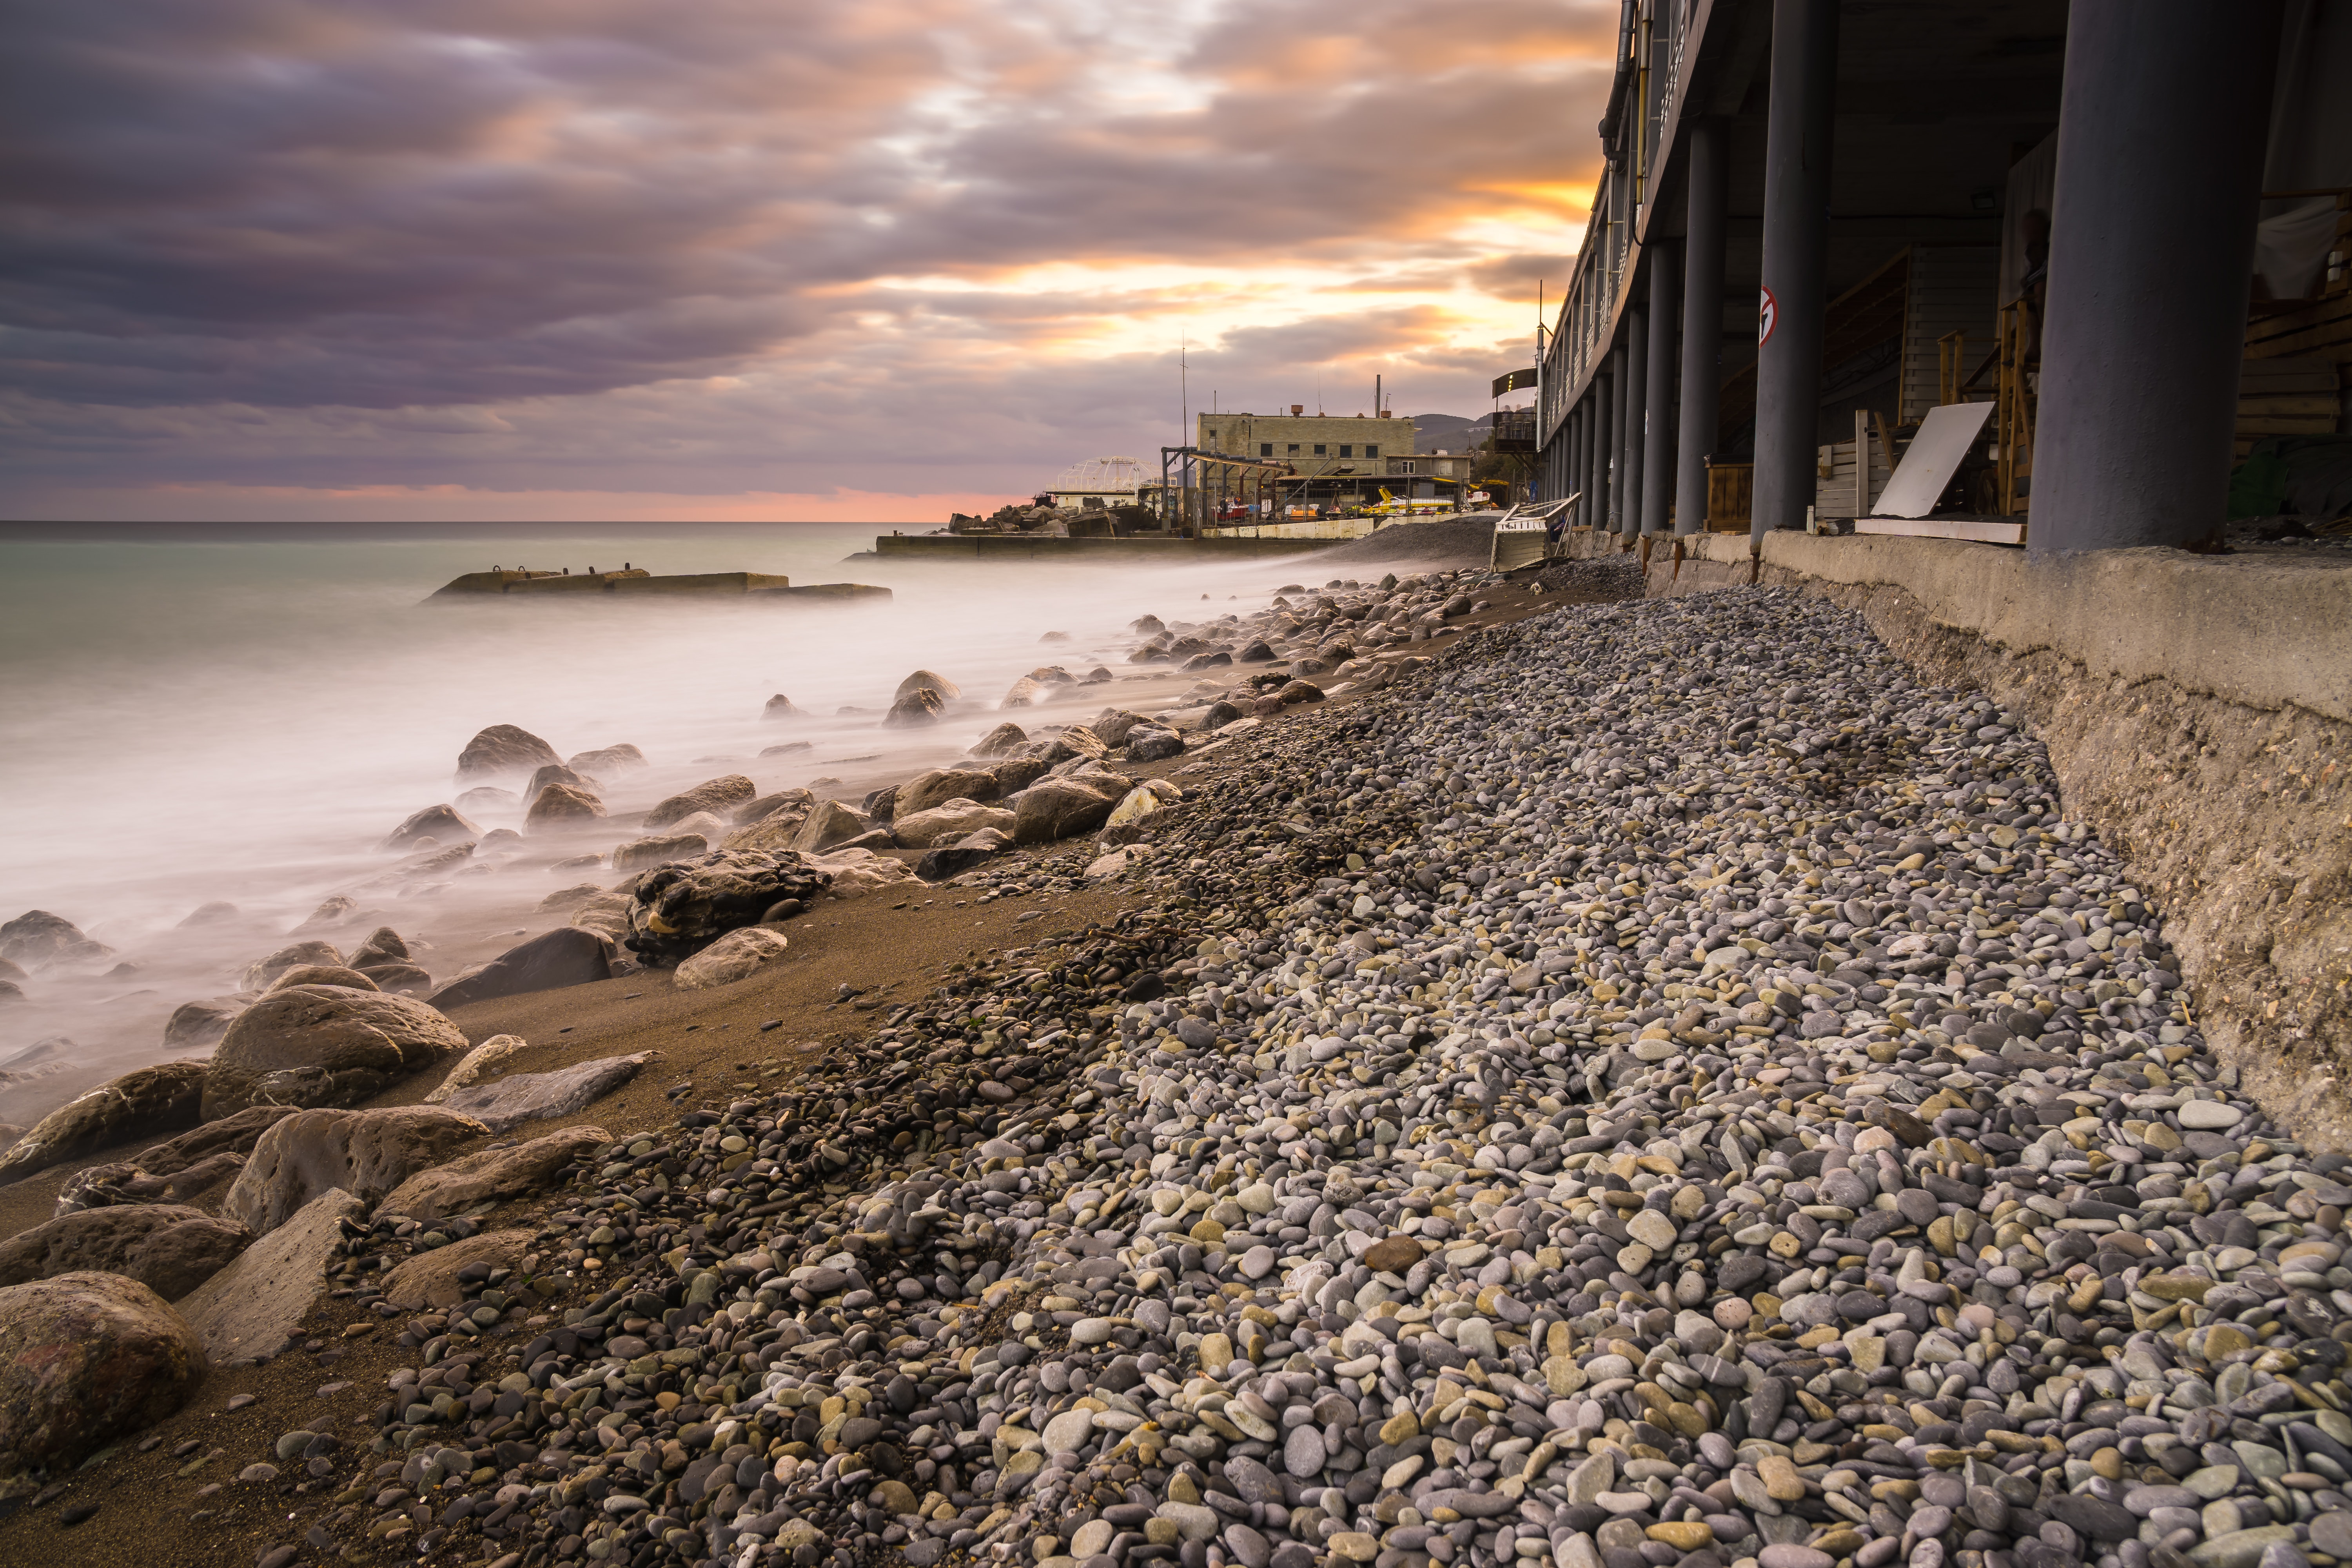
shore, coast, water, sea, sky, beach, natural environment, rock, horizon, coastal and oceanic landforms, pebble, sand, cloud, ocean, calm, landscape, sunlight, bay, evening, photography, headland, wave, cliff, sunset, tide, terrain